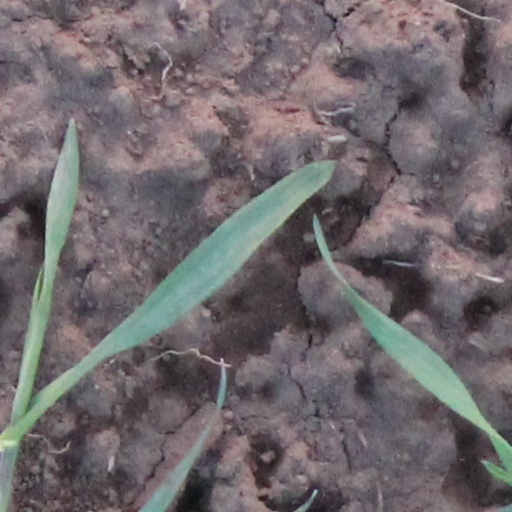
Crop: wheat